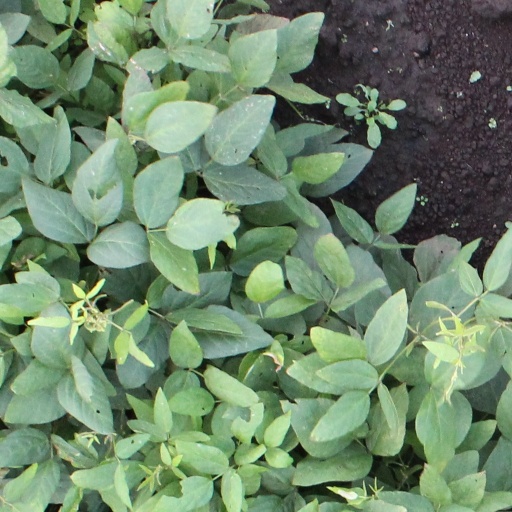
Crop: soybean